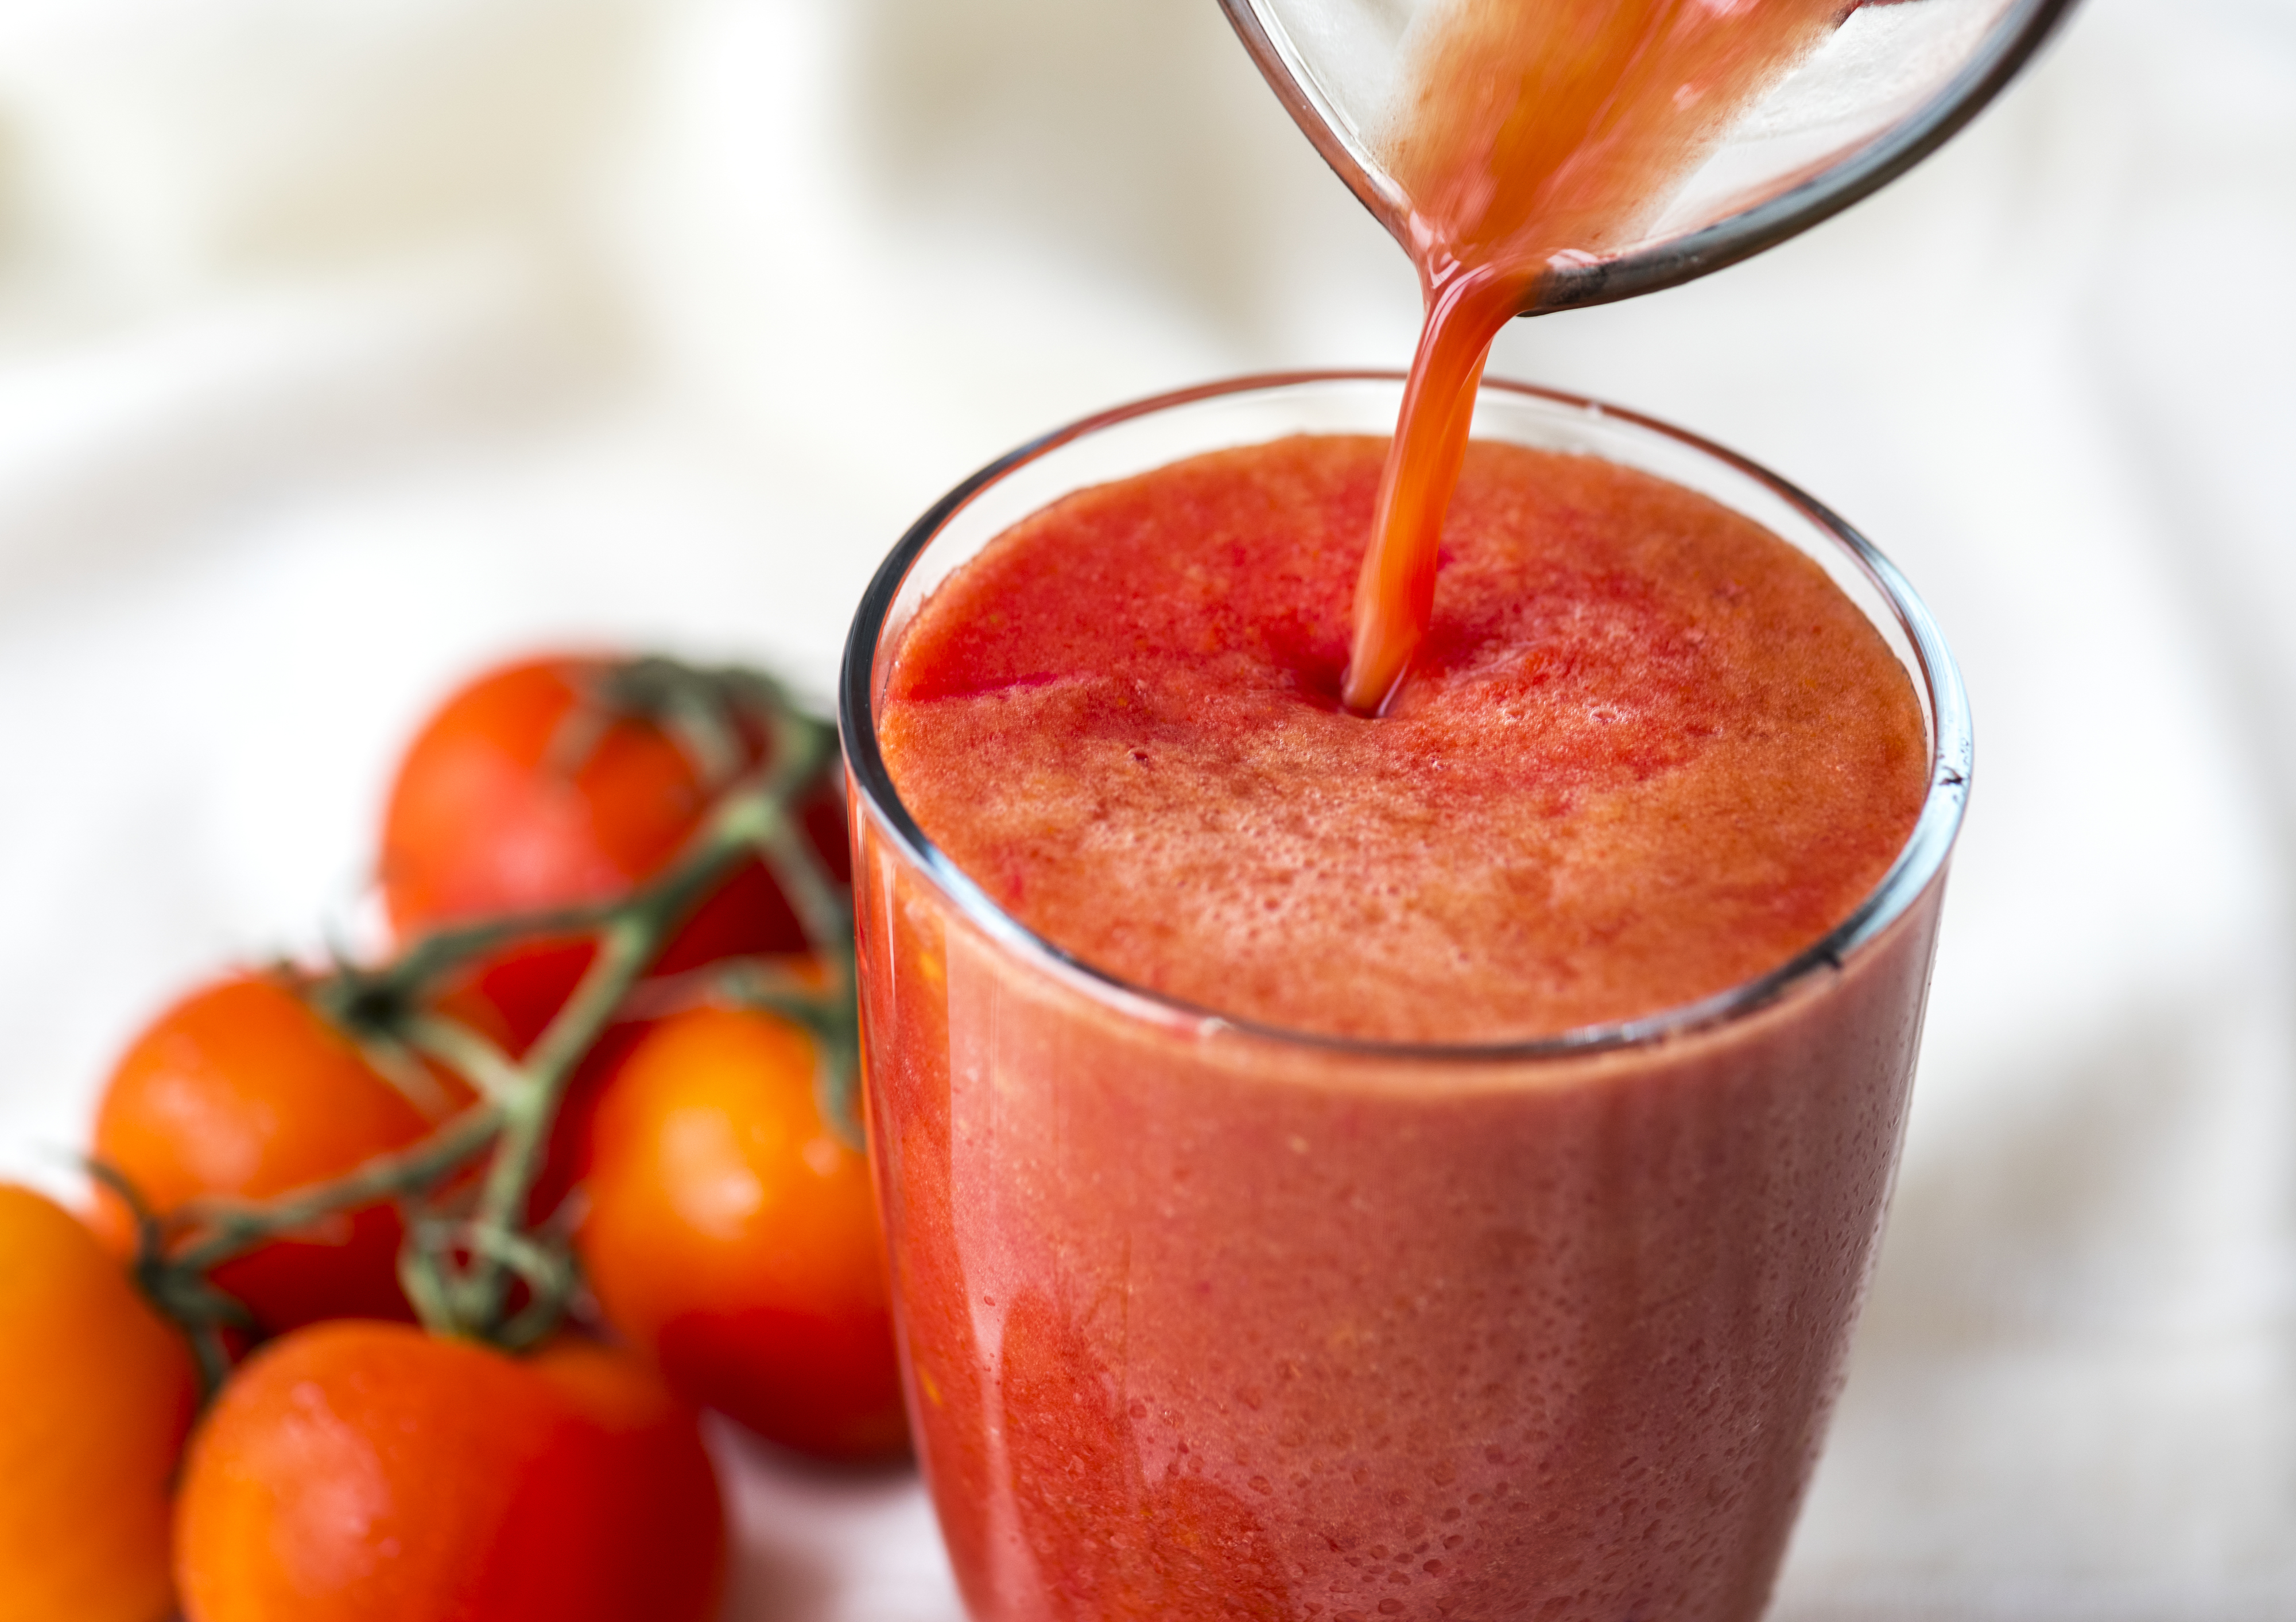
beverage, blended, closeup, cold drink, delicious, drink, drinking, edible, food photography, fresh, healthcare, healthy, ingredient, juice, juicy, macro, motion, natural, nutrients, nutrition, nutritious, organic, pouring, red, refreshing, refreshment, ripe, summer, tasty, tomato, tomato juice, vegetable, vegetarian, veggies, vitamin, wellbeing, wellness, smoothie, strawberry juice, health shake, non alcoholic beverage, sauces, condiment, superfood, tomato puree